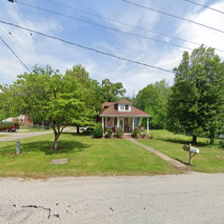
Label: streetView